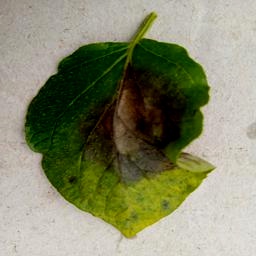
Etiqueta: Late Blight